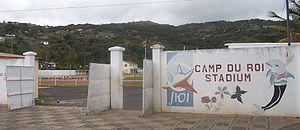
Pour la cérémonie d'ouverture L'Hymne des Jeux fut composé par Jean-René Bastien